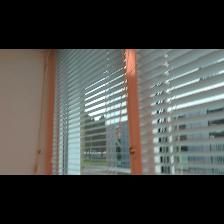
Label: NonHuman